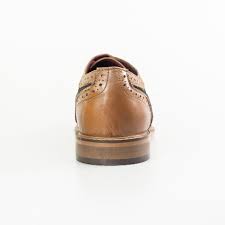
Label: Brogue